Enel North America

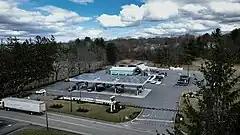

Through Enel X, Enel North America deployed solar, storage and EV charging stations at the University of Massachusetts Boston. The university partnered with Enel X to help optimize the facility's energy consumption and contribute to the Massachusetts electric grid. The project combined a 1 MW solar photovoltaic system, a 500 kW/2MWh lithium-ion battery storage system and 11 Enel X JuiceBox electric vehicle (EV) smart charging stations on the campus. The system uses Enel X's DER Optimization Software to automatically store and consume clean, low-cost electricity at times when consuming from the grid is most expensive.